Shaw, Queensland

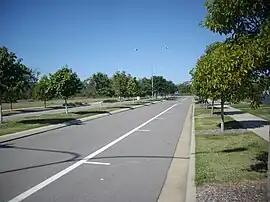
Greater Ascot Avenue, Shaw

Shaw is a locality in the City of Townsville, Queensland, Australia. In the , Shaw had a population of 760 people.